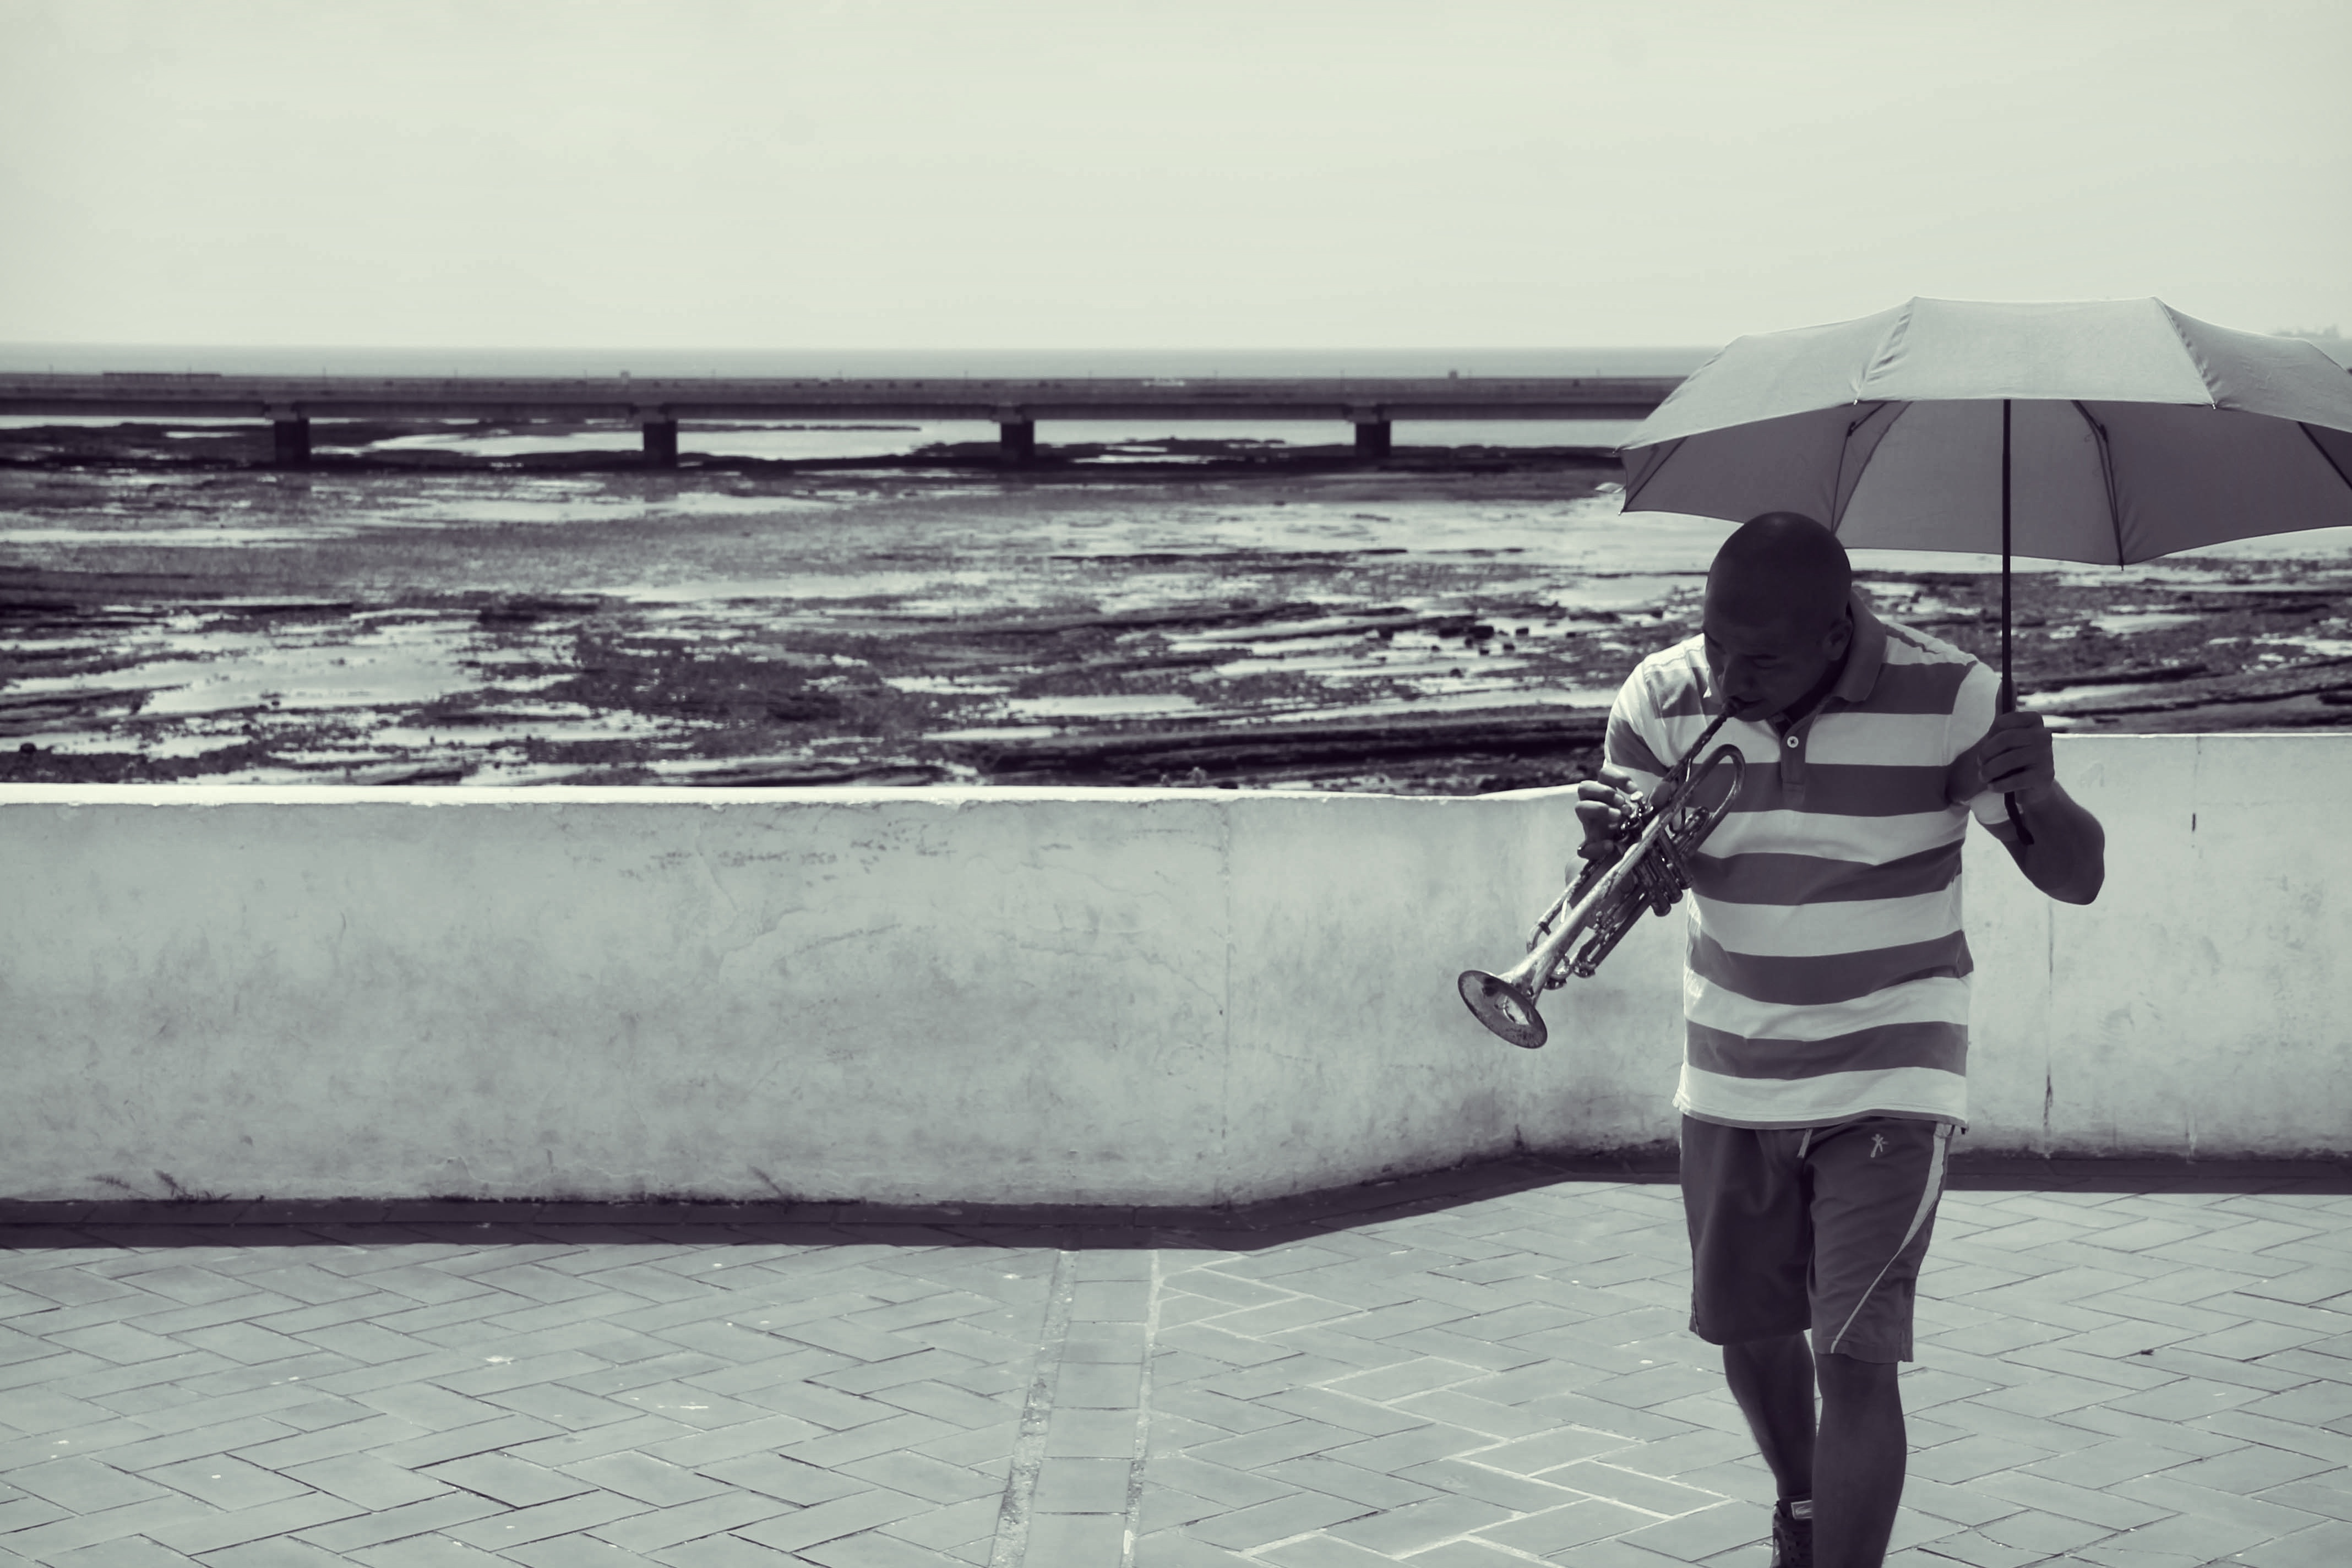
sea, snow, winter, black and white, white, wave, weather, black, monochrome, photograph, image, monochrome photography